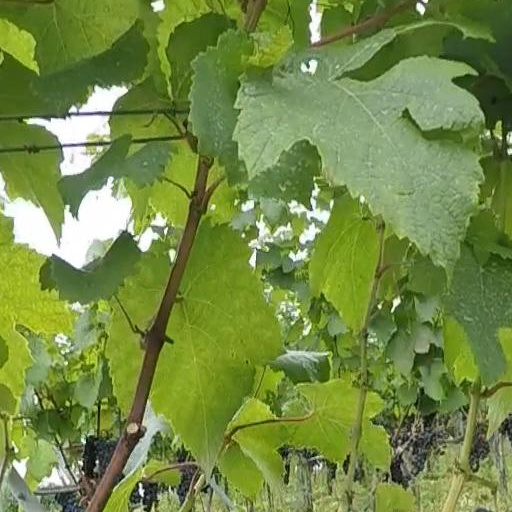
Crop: grape